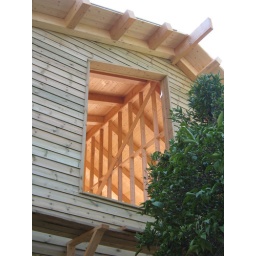
A wooden house in the north in construction.